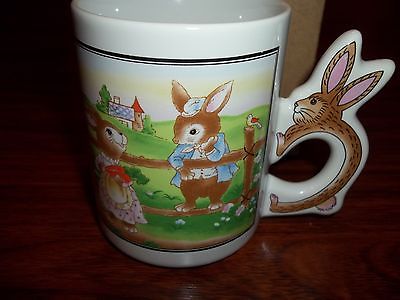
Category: mug